1840 Ararat earthquake

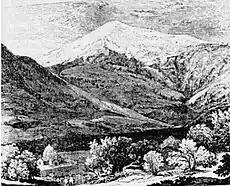
Saint Hakob of Akori monastery was destroyed by the earthquake

As many as 10,000 people died in the earthquake and the associated effects, including 1,900 inhabitants from Akory. An estimated 4,000 people died from the secondary effects. The earthquake and lahar killed all 1,000 residents Akory (today Yenidoğan) and monks of the Saint Jacob (Hakob) monastery. A massive air blast caused severe damage. The regions of Avajiq, Pambukh, and Gailatu were devastated; nearly every single village was wiped out. Many homes collapsed and a castle was left in ruins at Doğubayazıt. Few homes remained intact. Liquefaction and landslides occurred in the areas further away from Mount Ararat. Liquefaction destroyed many villages including Karakhasanlou, Alesher and Karachalou. Sand erupted from fissures in the ground. Some fissures extended up to along the Aras, Karasu, Akhourian and Arpa rivers.